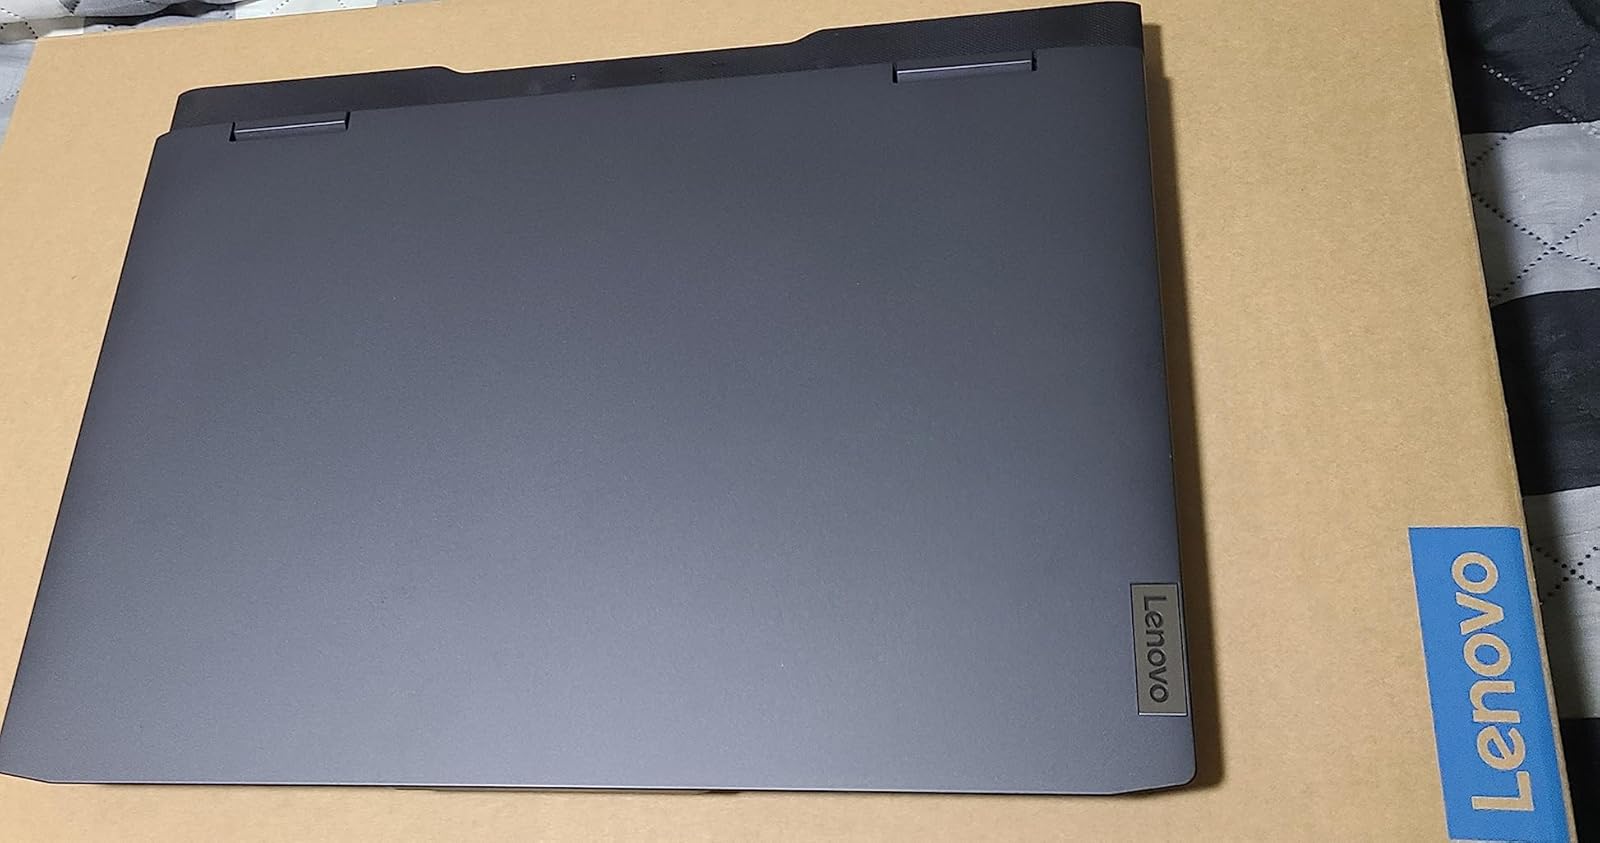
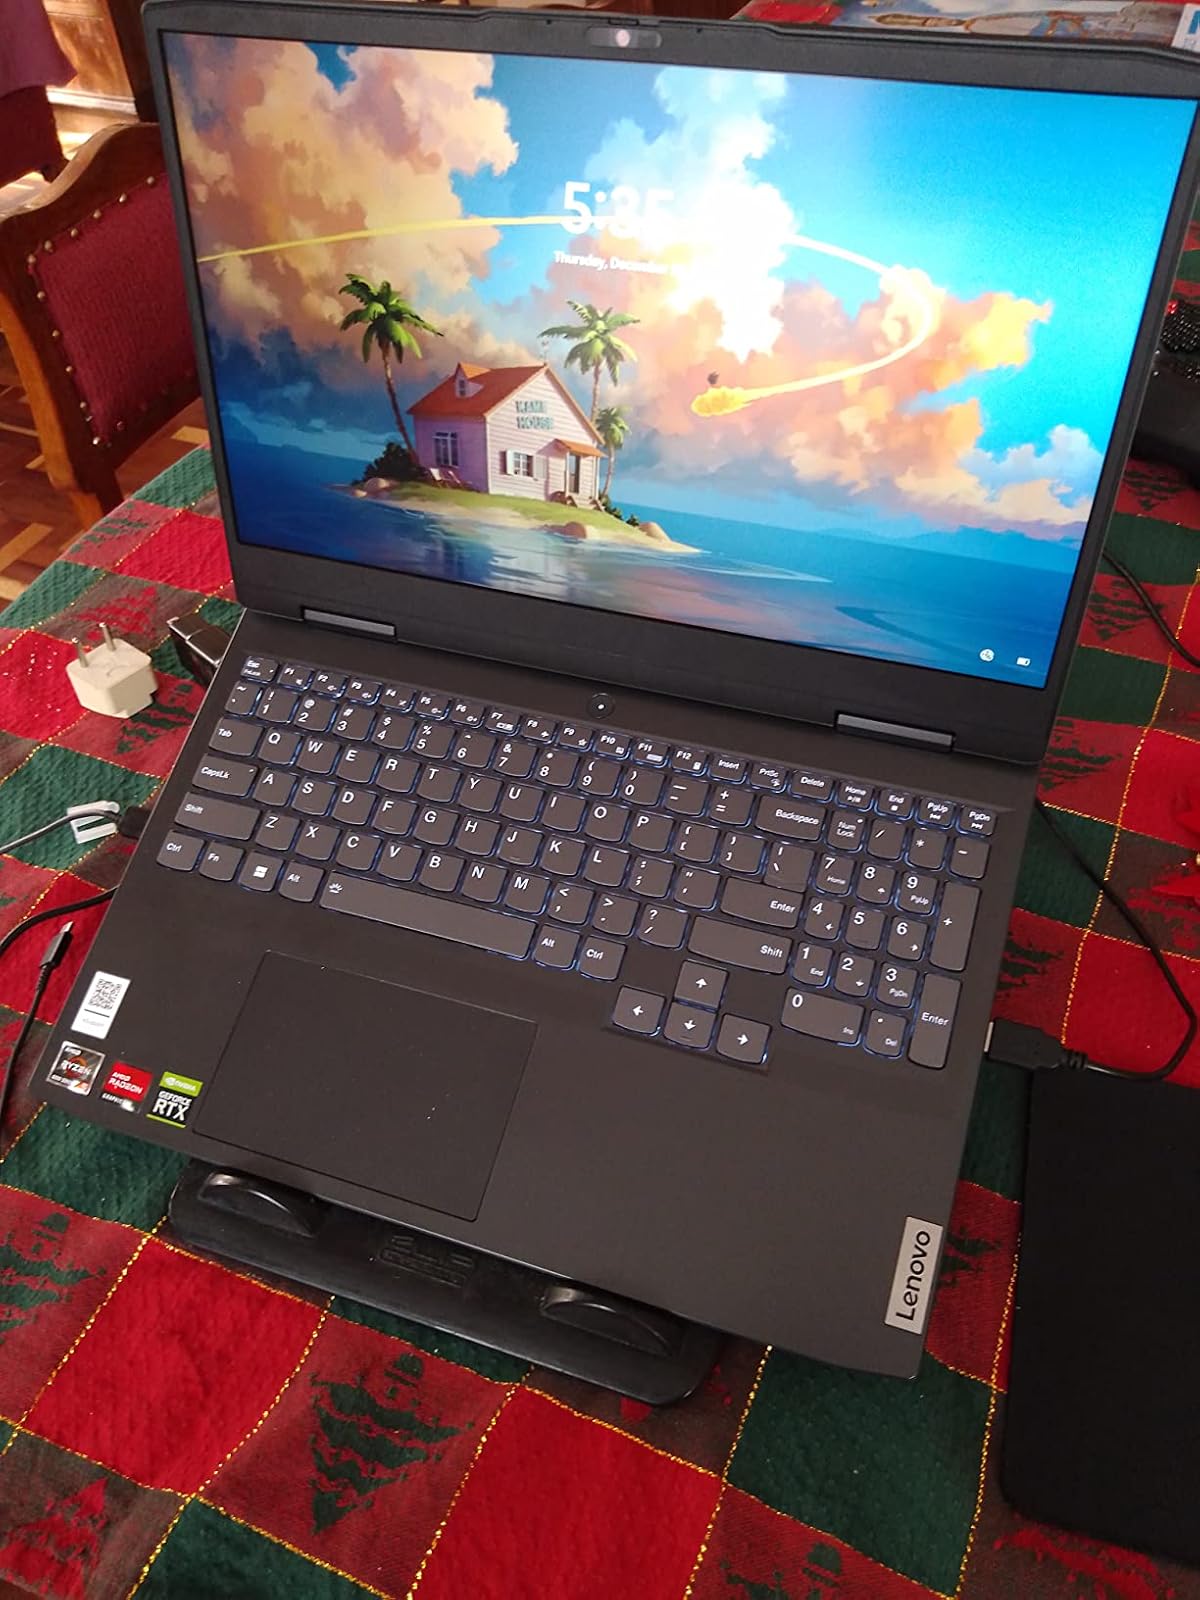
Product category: laptop
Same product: yes